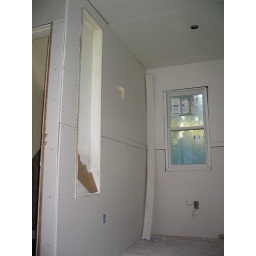
The old spot for the ironing board and the new window in the old kitchen nook.